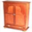
Label: wardrobe